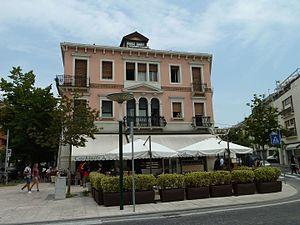
La Villa Fanna est une construction de style stile Liberty, l'Art nouveau italien, située au Lido de Venise.